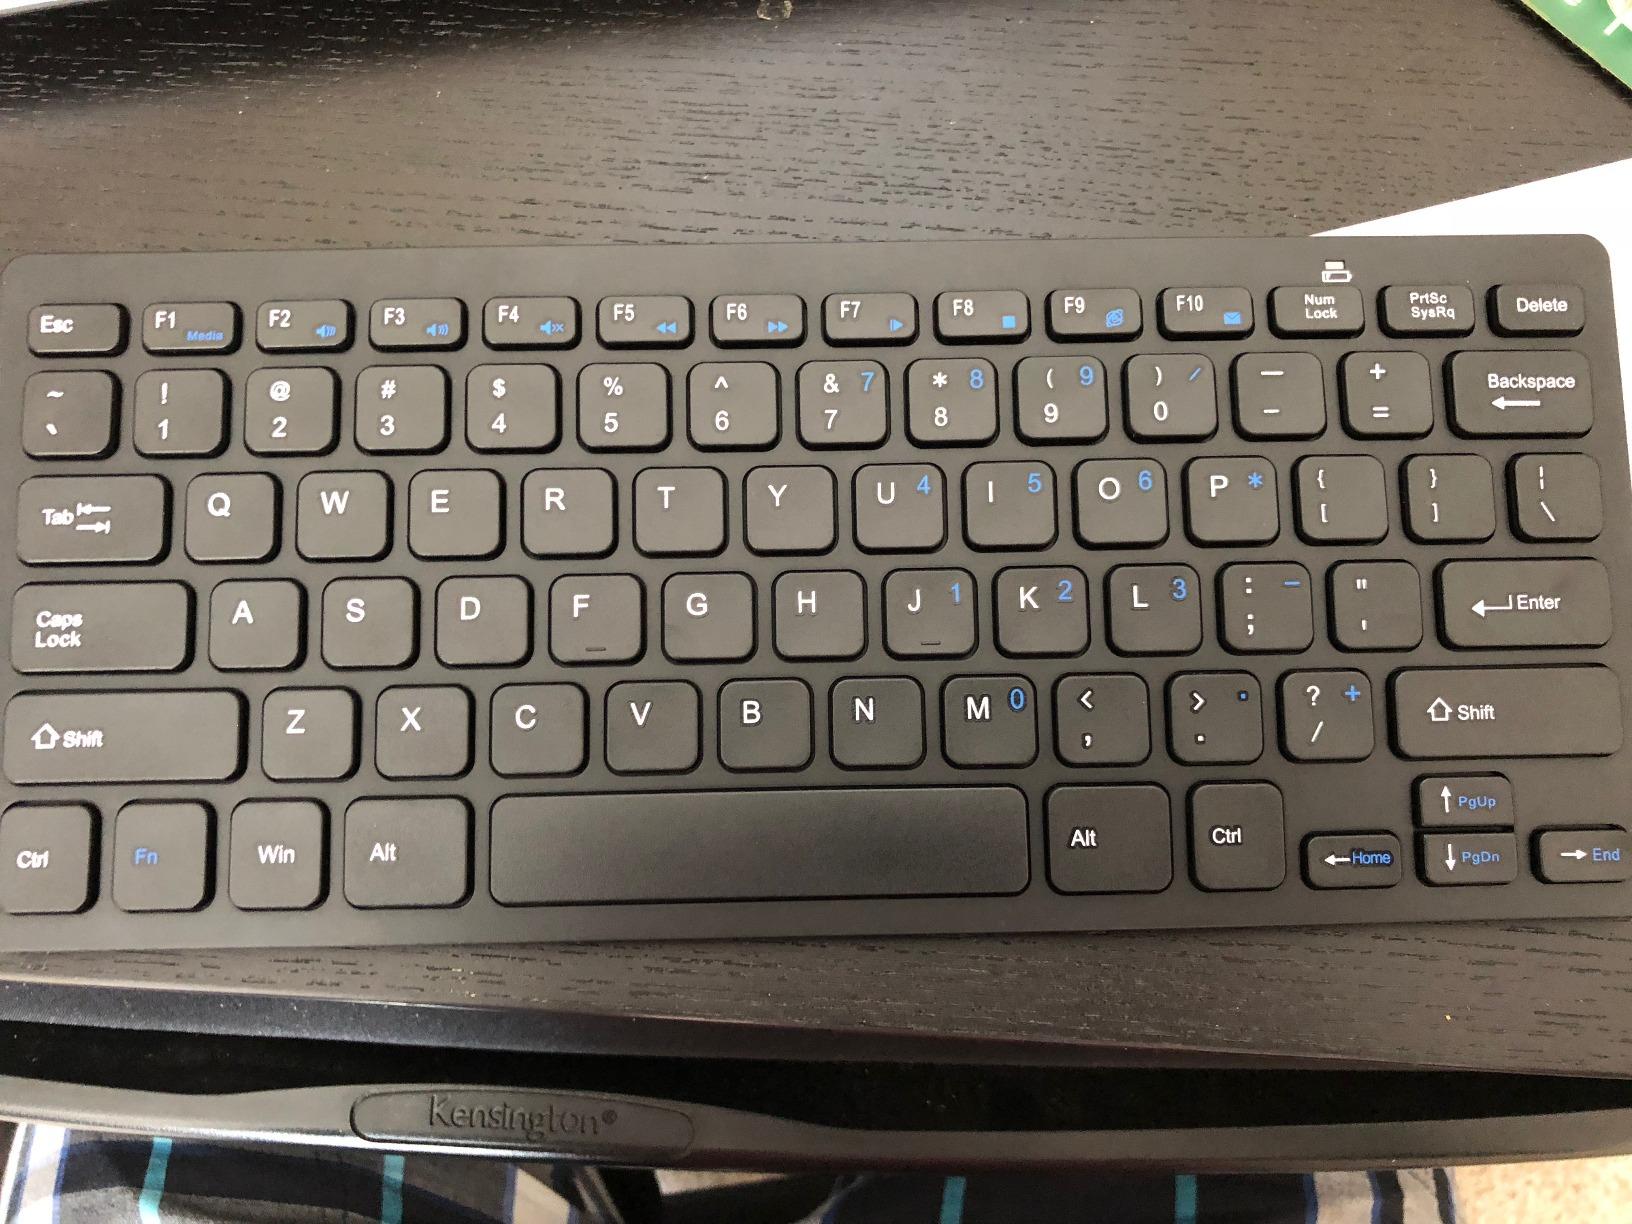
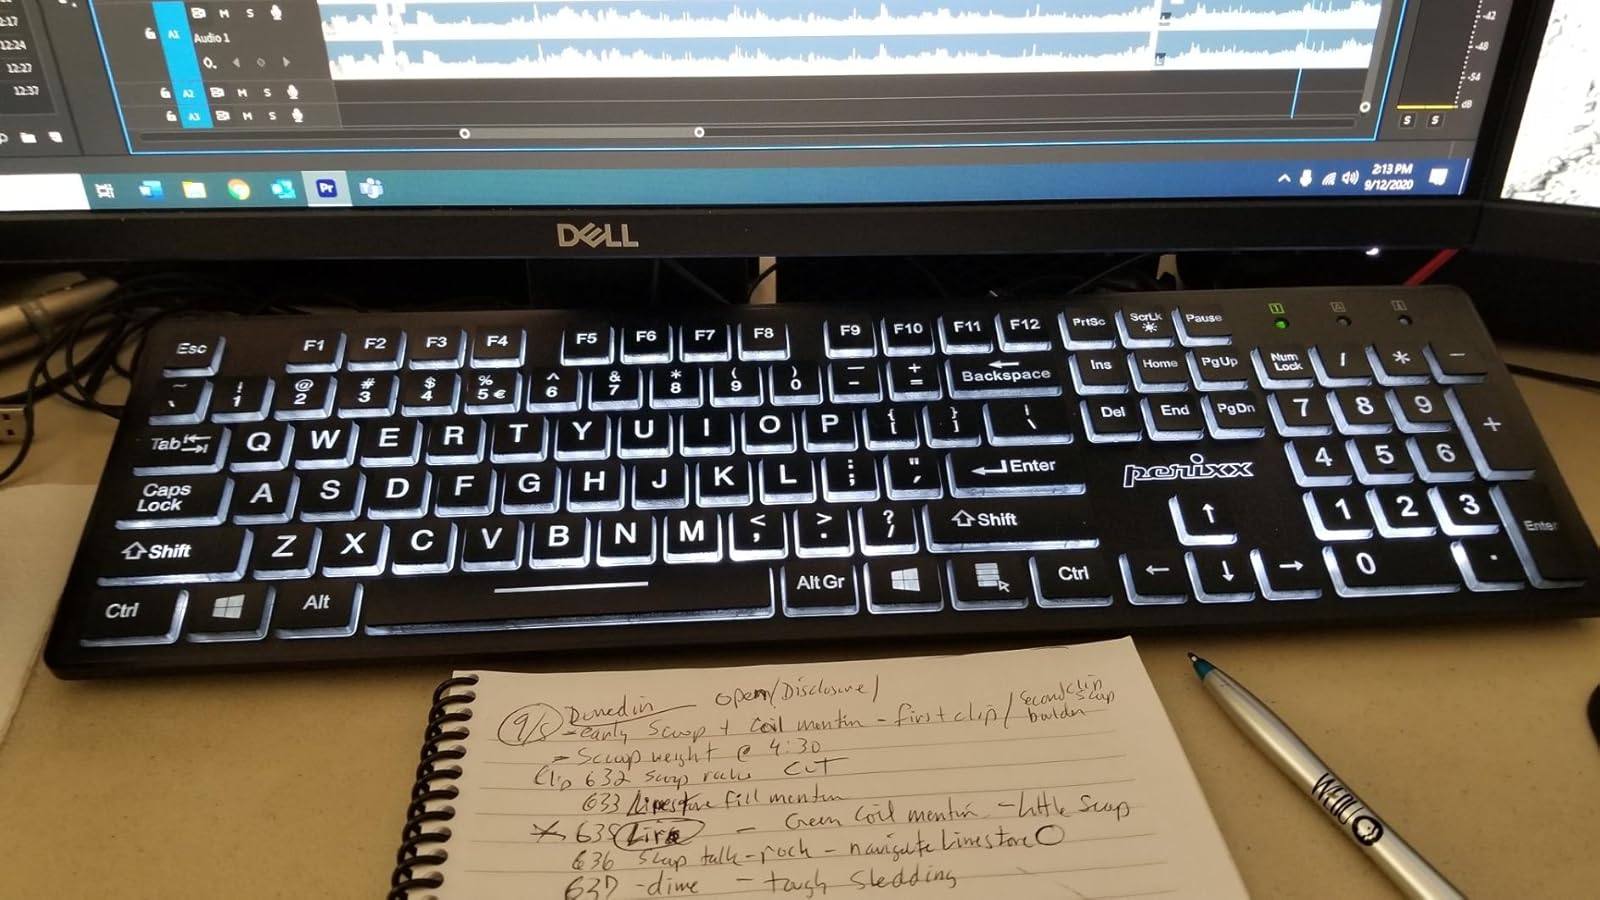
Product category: keyboard
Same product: no